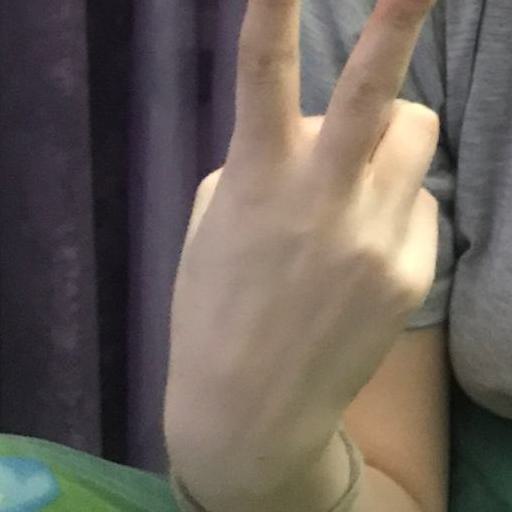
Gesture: peace_inverted